James Strang

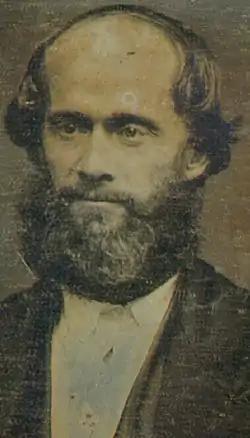
James Strang in 1856 daguerreotype photograph

James Jesse Strang (March 21, 1813 – July 9, 1856) was an American religious leader, politician and self-proclaimed monarch. He served as a member of the Michigan House of Representatives from 1853 until his assassination.